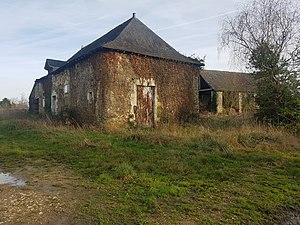
La ferme du Vigneau à Contigné (49)
Joseph-Hippolyte Doublard du Vigneau, né à Angers le 7 octobre 1791 et mort le 19 août 1842 à La Jaille-Yvon, était un officier français, et chef chouan en 1815.